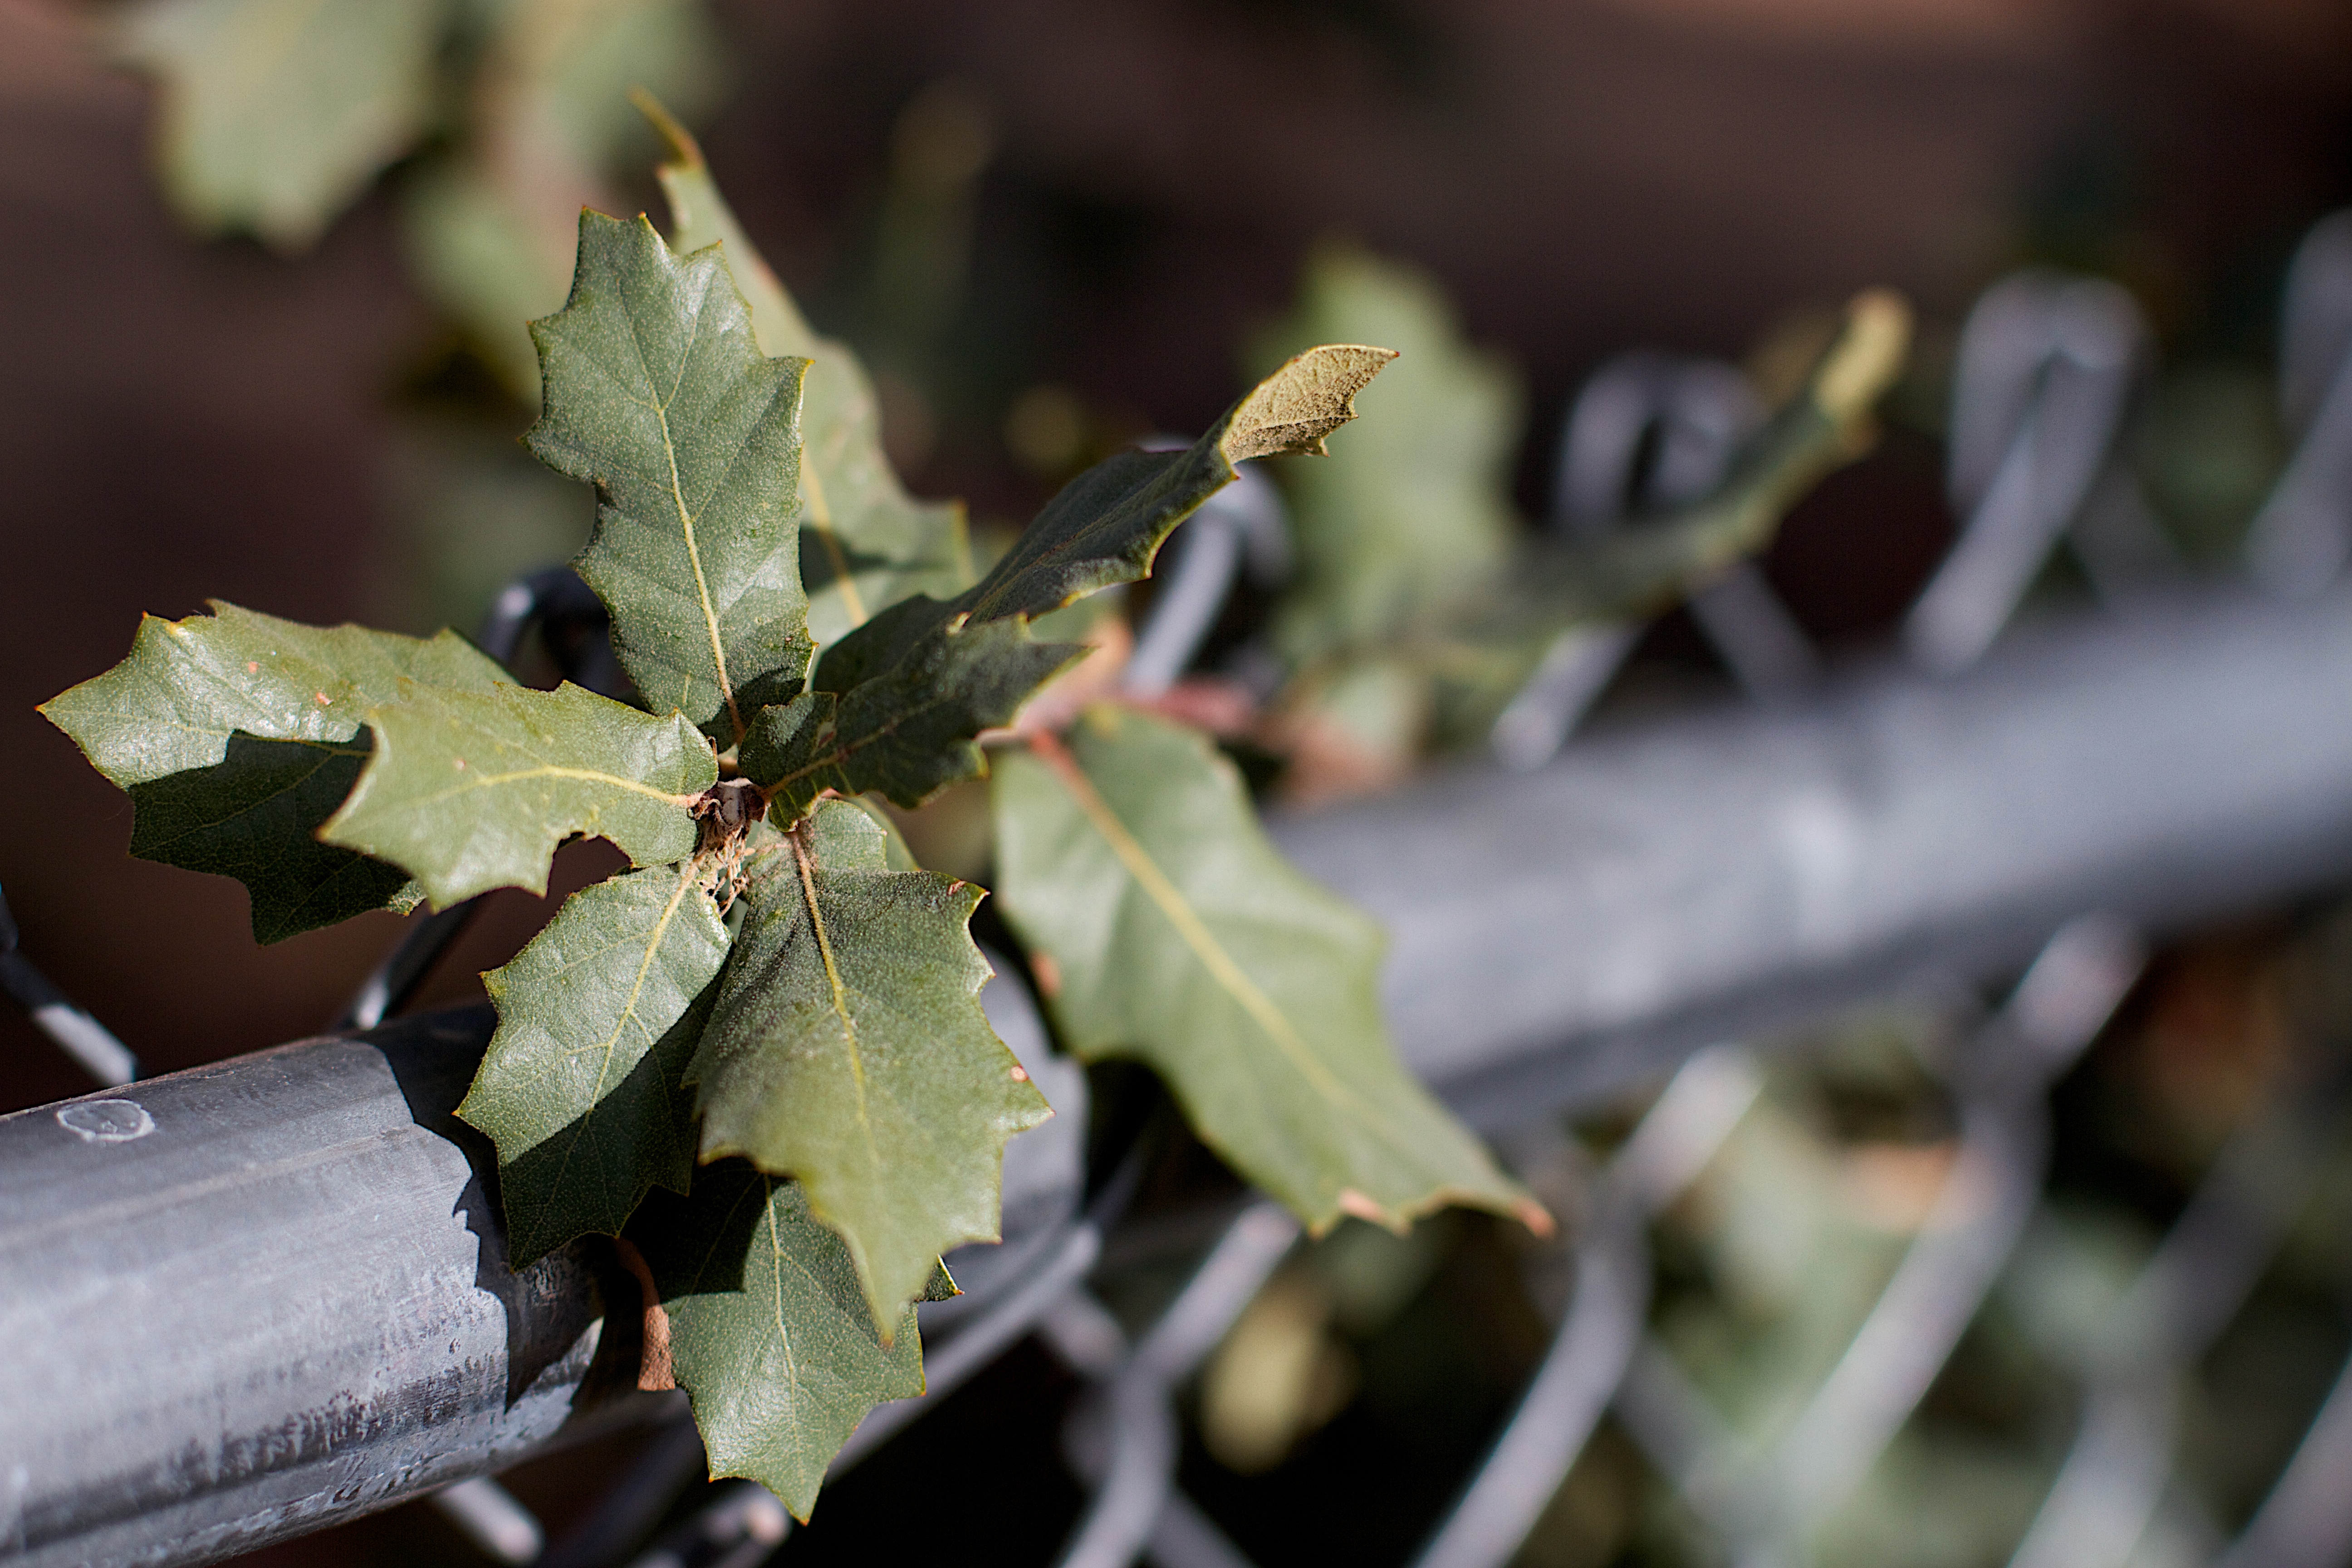
tree, nature, branch, plant, leaf, flower, frost, food, green, produce, autumn, botany, flora, season, close up, shrub, macro photography, flowering plant, plant stem, woody plant, land plant, thorns spines and prickles